Shrimp

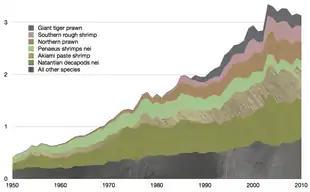
Global wild capture, 1950–2010, in million tonnes, as reported by the FAO

Commercial techniques for catching wild shrimp include otter trawls, seines and shrimp baiting. A system of nets is used when trawling. Baited traps are common in parts of the Pacific Northwest.